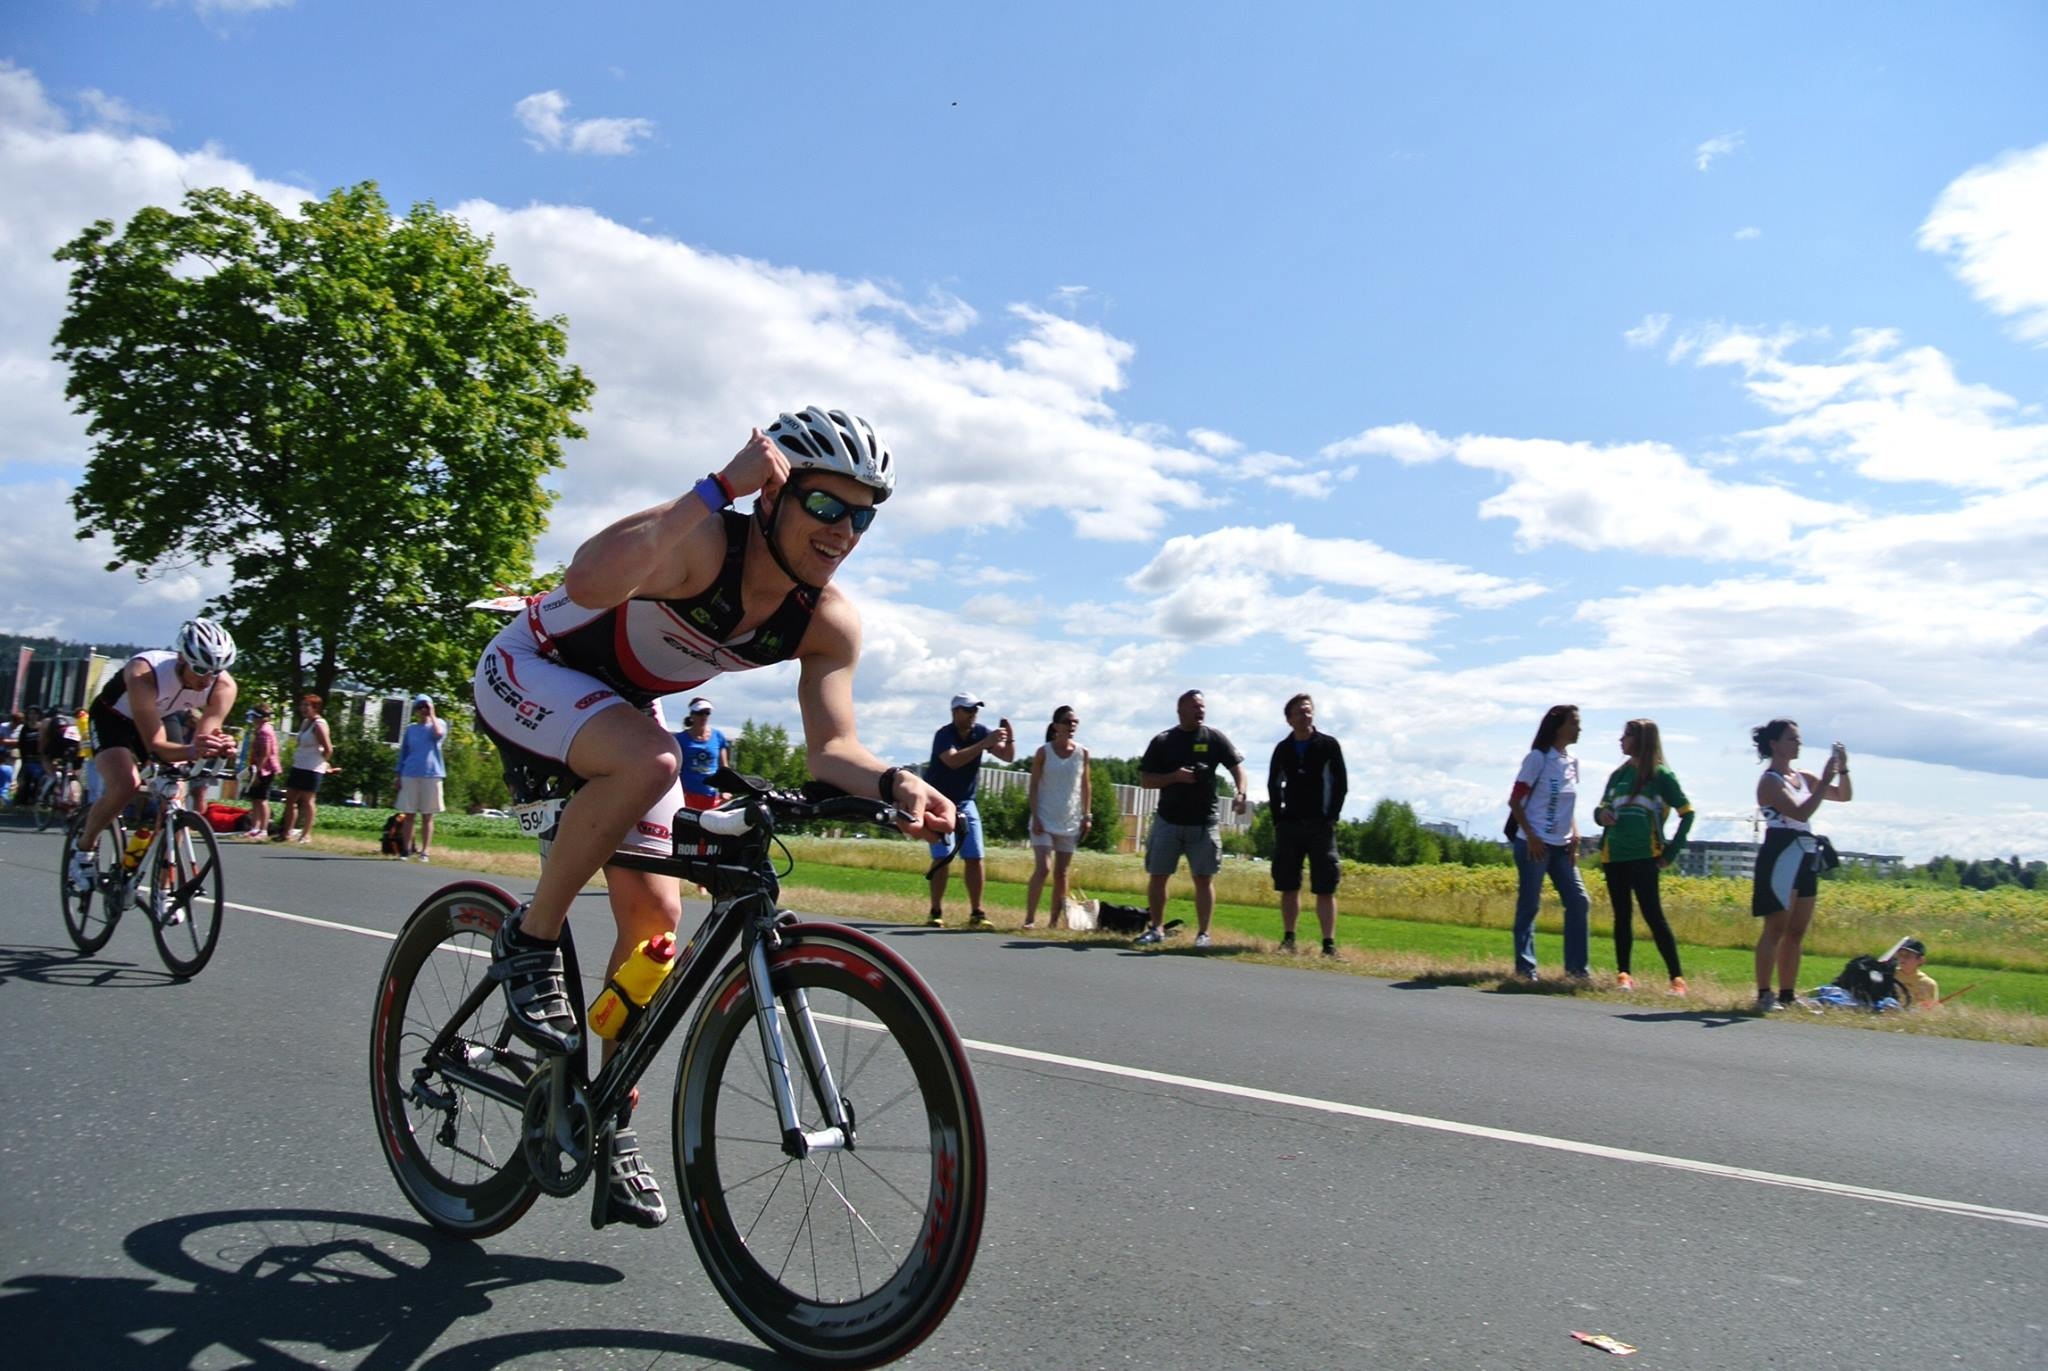
sport, bicycle, bike, recreation, vehicle, extreme sport, mountain bike, austria, cycling, race, sports, triathlon, tours, road cycling, outdoor recreation, cycle sport, road bicycle, endurance sports, racing bicycle, road bicycle racing, duathlon, conpetition